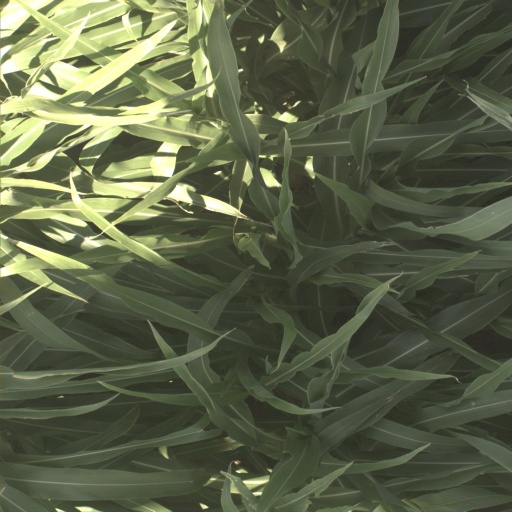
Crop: sorghum